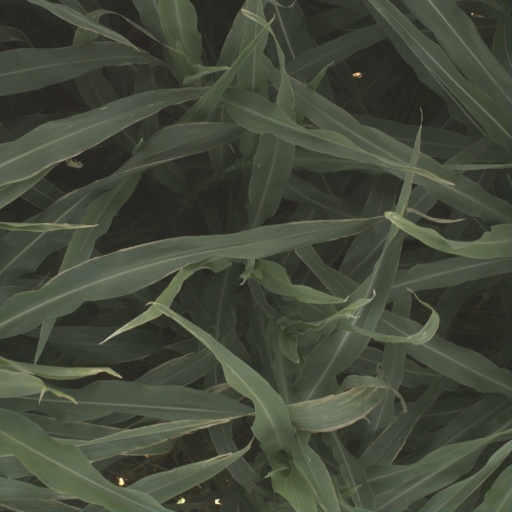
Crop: sorghum